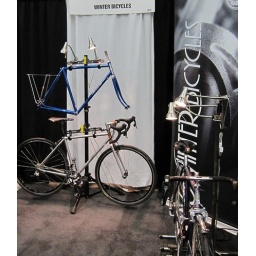
Winter Bicycles is Eric Estlund, from Oregon. These bike drew much attention, looked top drawer in every way....